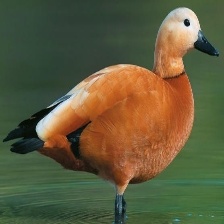
Species: RUDDY SHELDUCK
Scientific name: TADORNA FERRUGINEA
ImageNet parent category: drake